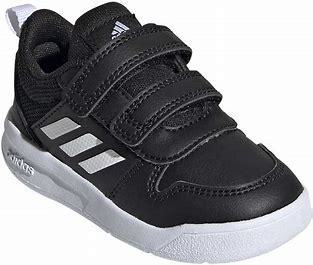
Brand: Adidas
Model: Tensaur